Bilma

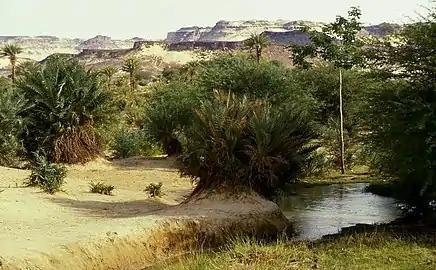
The Oasis at Bilma, with the Kaouar escarpment in the background.

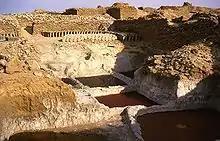
The saline pans at Bilma.

The poet Abu Ishaq Ibrahim al-Kanemi was born in Bilma in the 12th century.